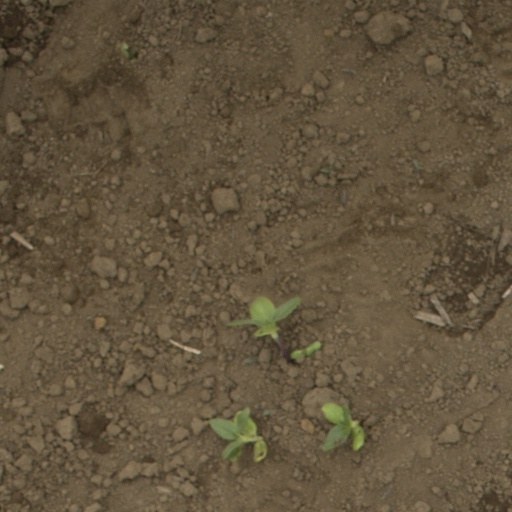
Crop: Jerusalem artichoke